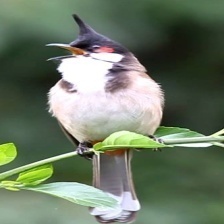
Species: RED WISKERED BULBUL
Scientific name: PYCNONOTUS JOCOSUS